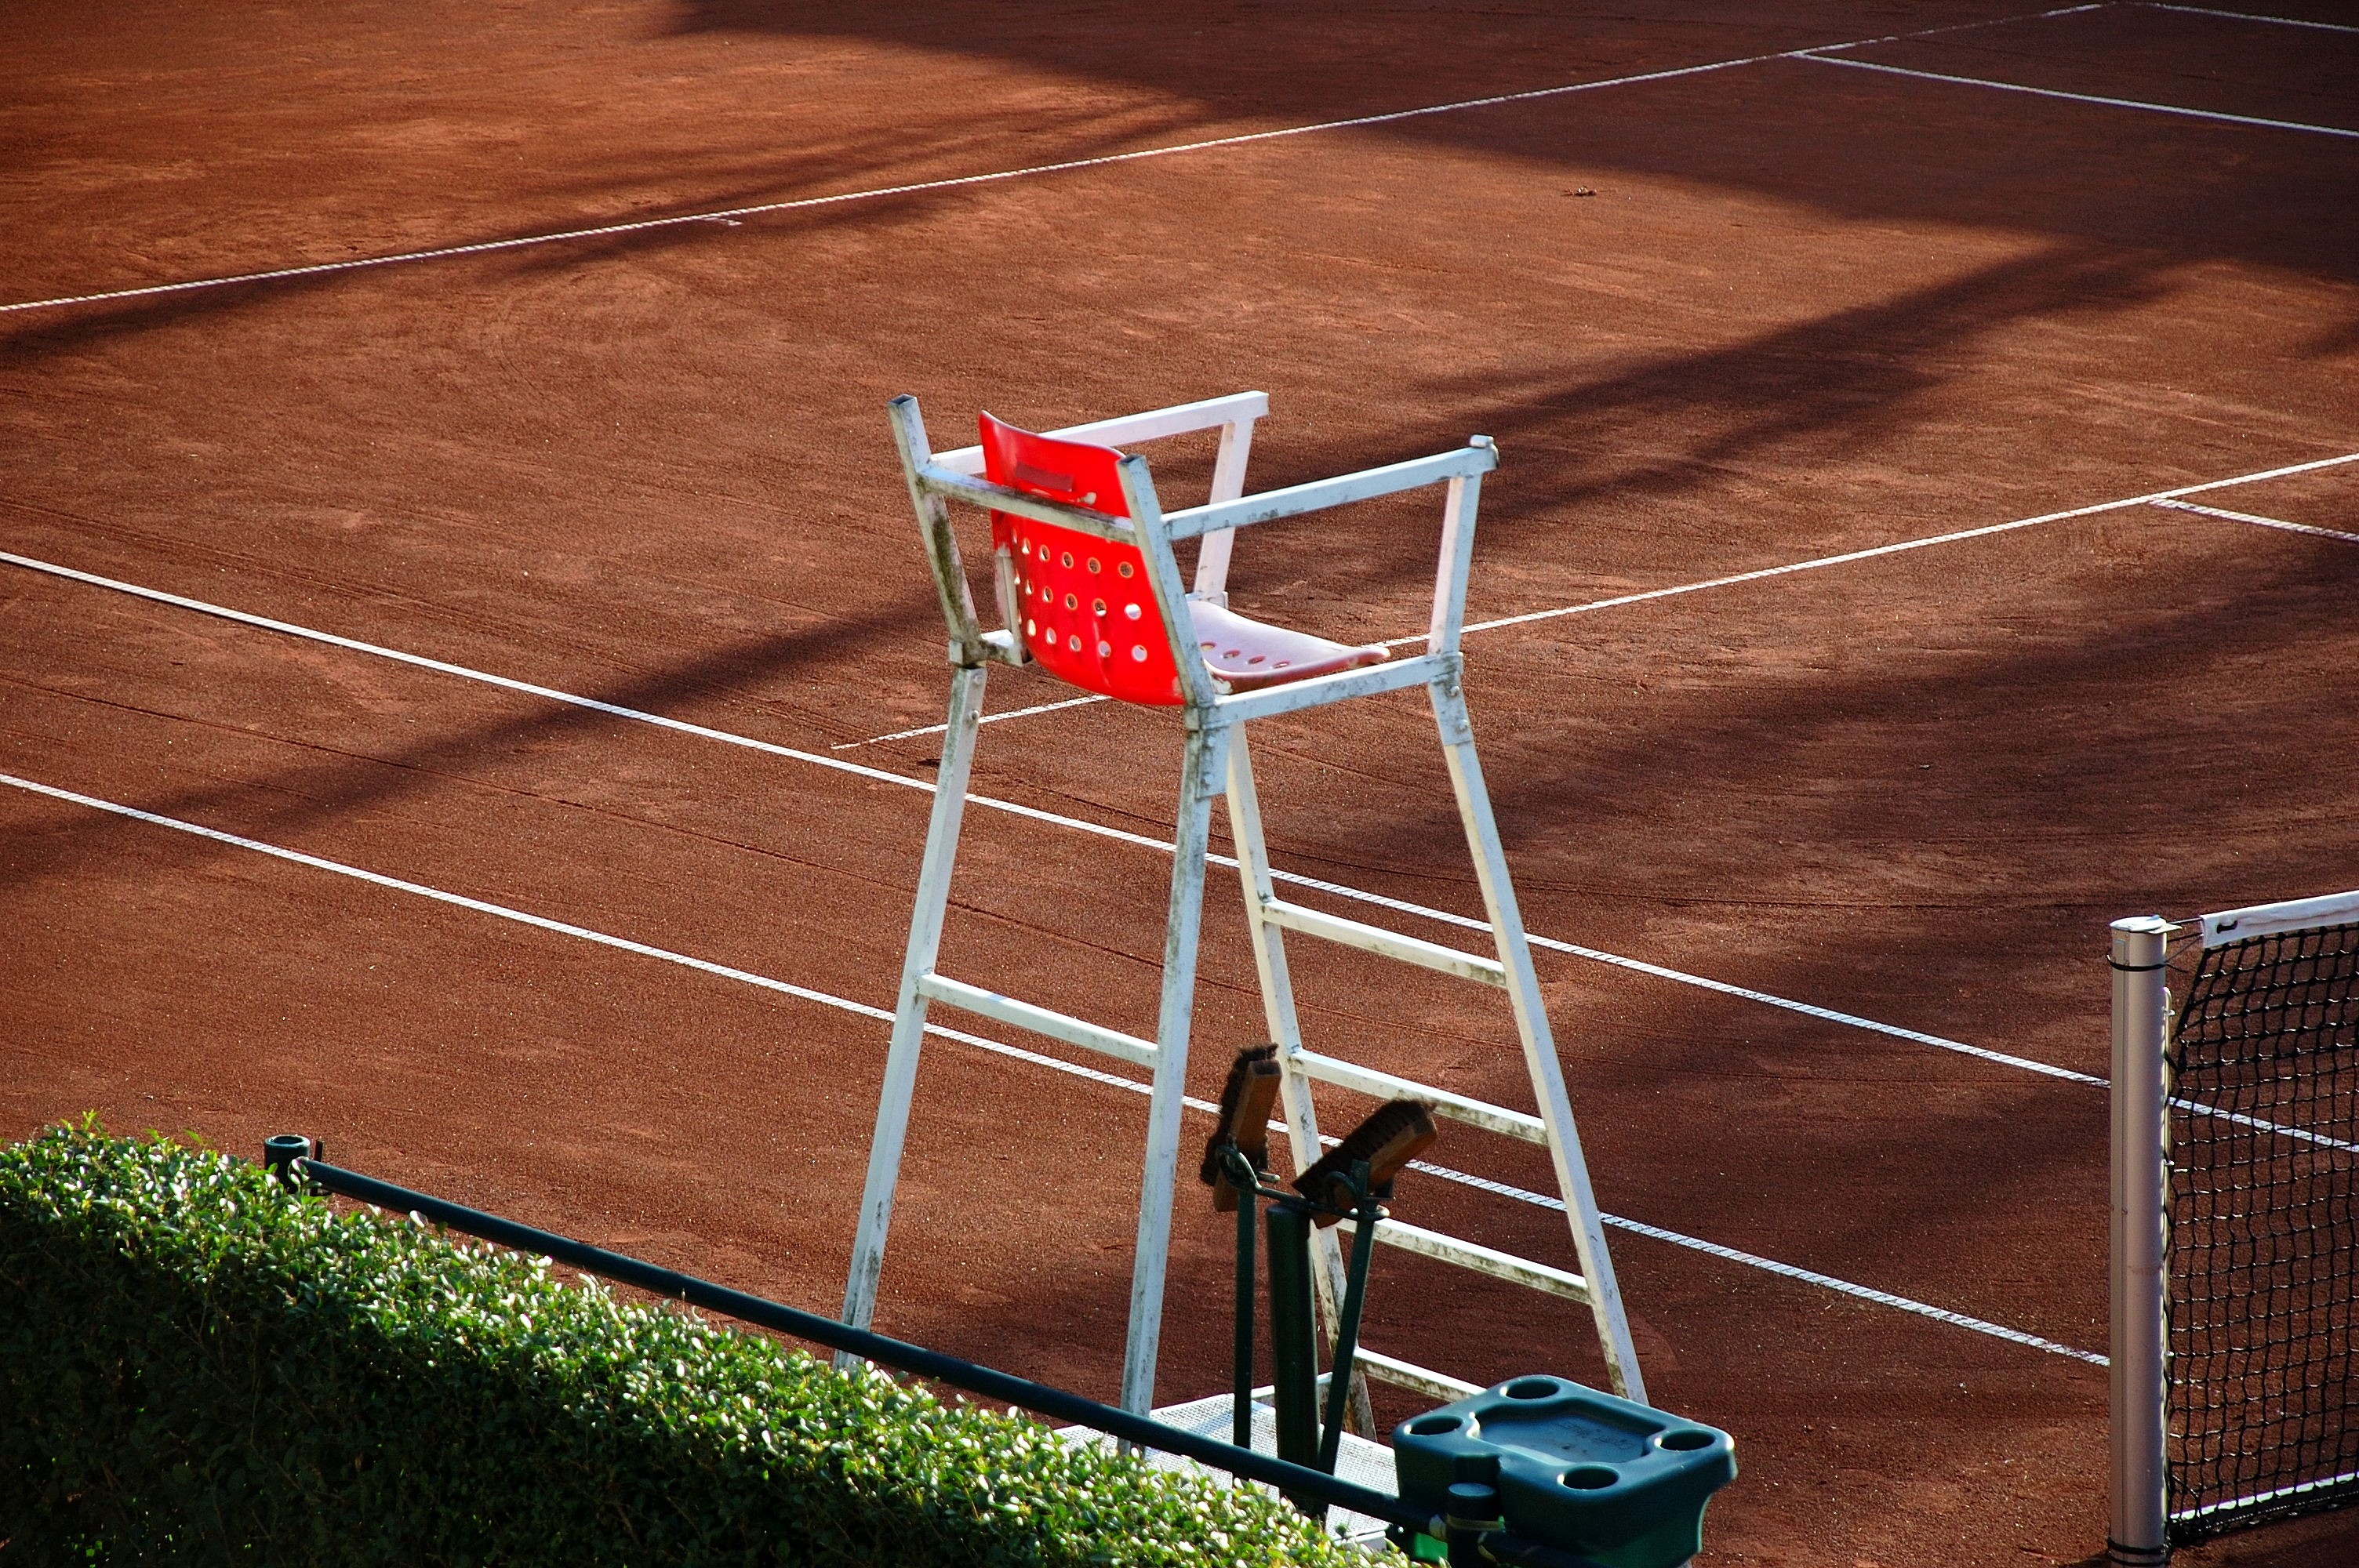
table, structure, sun, chair, red, tennis court, lines, referee, flooring, sport venue